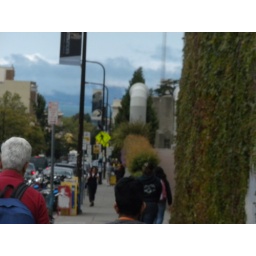
Got my Jamba Juice in a paper cup and it melted in five minutes.